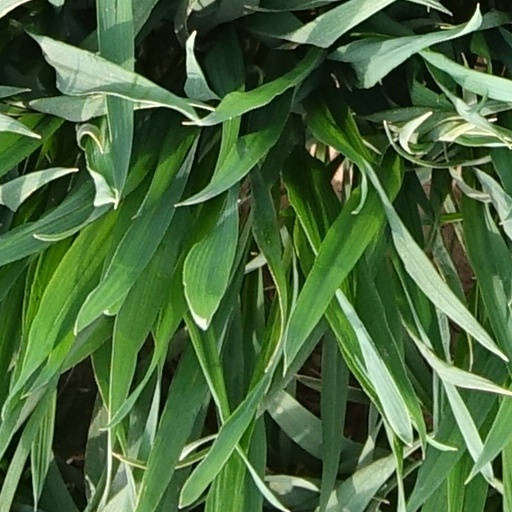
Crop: wheat